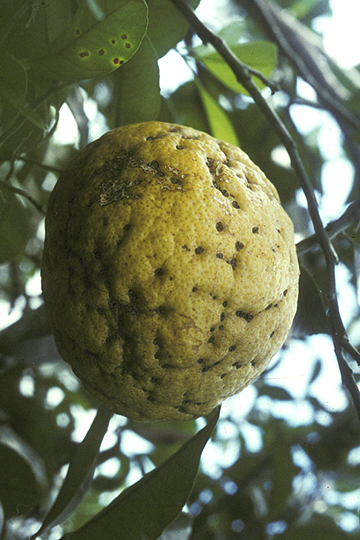
Plant: Citrus
Disease: citrus canker